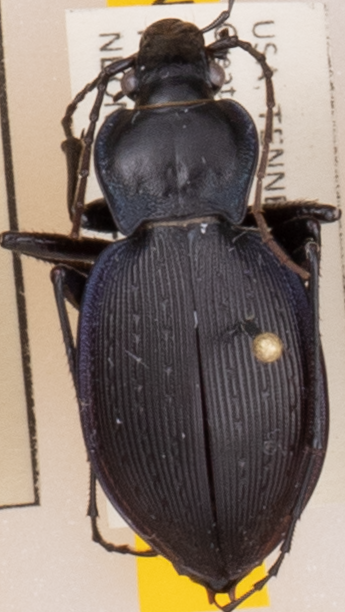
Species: Carabus goryi
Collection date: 2022-04-26
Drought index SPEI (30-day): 0.558
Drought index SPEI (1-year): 0.484
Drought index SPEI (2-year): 0.88